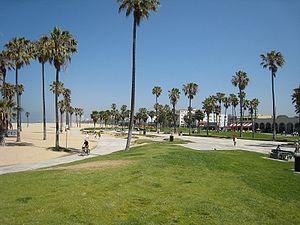
Le Boardwalk — Venice County Beach.
Venice est un quartier situé dans l'ouest de la ville de Los Angeles, dans l'État de Californie. Il est situé entre la ville de Santa Monica et le secteur non-incorporé de Marina Del Rey. Le quartier est connu pour ses canaux et ses plages et est surnommé la « Venise d'Amérique ».
La Californie est un État des États-Unis qui fait partie de la région de la Sun Belt dans l’Ouest américain. La Californie est l'État le plus peuplé du pays. Il est situé sur la côte ouest et bordé au sud par le désert de Sonora, à l'est par le Grand Bassin des États-Unis et au nord par les monts Klamath. La façade océanique suit entièrement le relief des chaînes côtières du Pacifique au-delà desquelles s'étend la Vallée Centrale sur les contreforts de la Sierra Nevada.